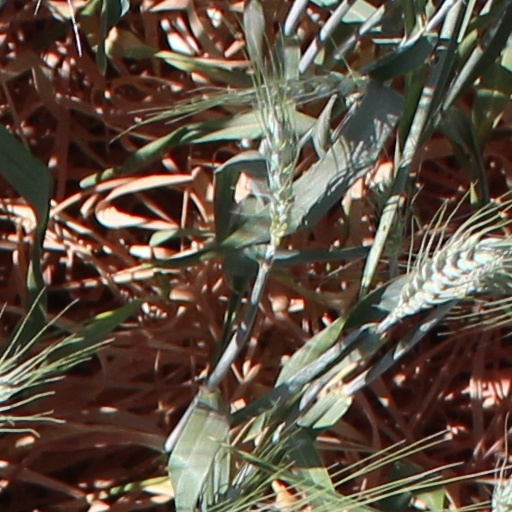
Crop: wheat